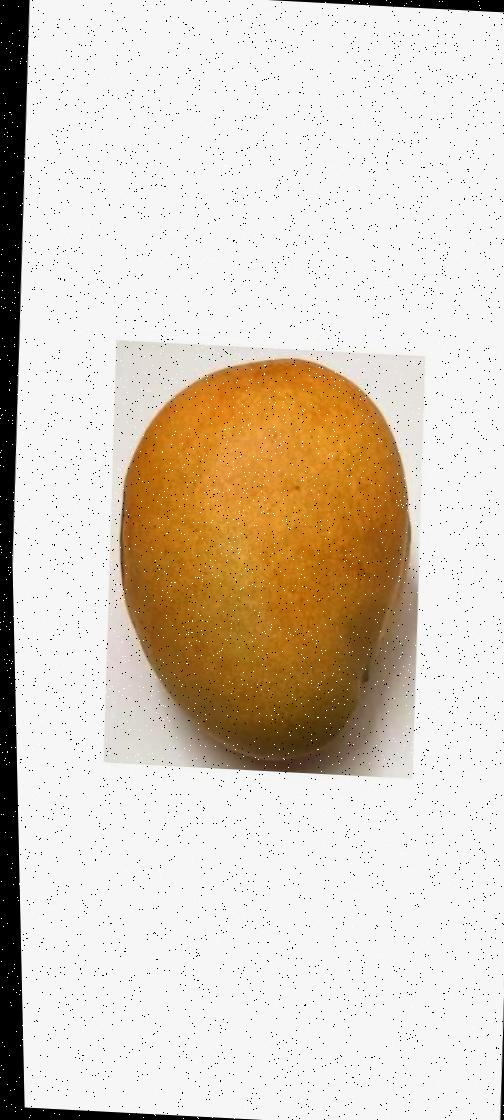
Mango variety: Bari-11